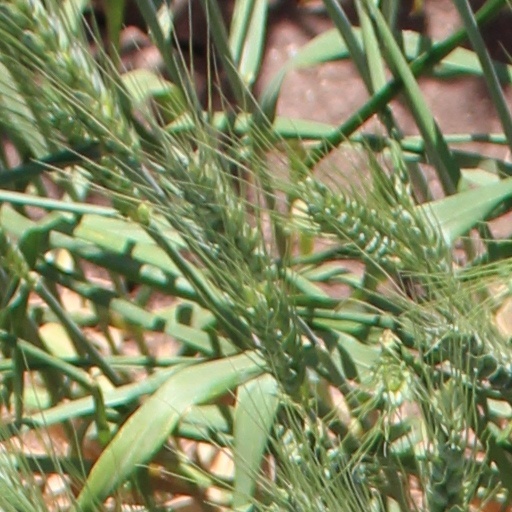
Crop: wheat